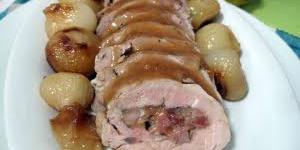
filetes de cerdo rellenos